Pietro Pinna Parpaglia

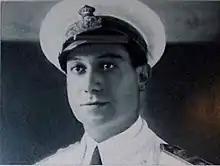

Pietro Pinna Parpaglia (Pozzomaggiore, 12 January 1891 – 9 October 1966) was a general in the Royal Italian Air Force during World War II, Deputy Chief of Staff of the Regia Aeronautica from 1933 to 1939 and commander-in-chief of the Air Force in Italian East Africa from 1939 to 1941.